SEAL Delivery Vehicle

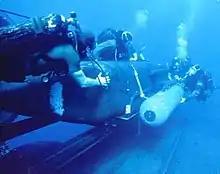
US Navy SEALs deploy a torpedo-armed Mark 9 SDV from a submarine

Despite being a development of the Mark 8 SDV, the Mark 9 is a very different vehicle, designed for attacking surface ships rather than deploying SEAL teams on clandestine operations. Indeed, the Mark 9 and Mark 8 share very few common parts. The Mark 9 carries two SEALs, a pilot and a navigator, and two Mark 31 or Mark 37 torpedoes for standoff attacks against ships. These torpedoes can travel up to in a straight line, carry a warhead, and are capable of sinking ships as large as cruisers. In addition to torpedoes, the Mark 9 also carried limpet mines and satchel charges in a large cargo compartment aft of the pilot and co-pilot.